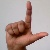
The image shows a hand gesture representing the letter 'L' in Indian Sign Language.